History of sociology

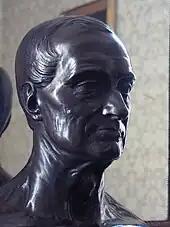
Auguste Comte

Writing after the original Enlightenment and influenced by the work of Saint-Simon, political philosopher of social contract, Auguste Comte hoped to unify all studies of humankind through the scientific understanding of the social realm. His own sociological scheme was typical of the 19th-century humanists; he believed all human life passed through distinct historical stages and that, if one could grasp this progress, one could prescribe the remedies for social ills. Sociology was to be the "queen science" in Comte's schema; all basic physical sciences had to arrive first, leading to the most fundamentally difficult science of human society itself. Comte has thus come to be viewed as the "Father of Sociology".